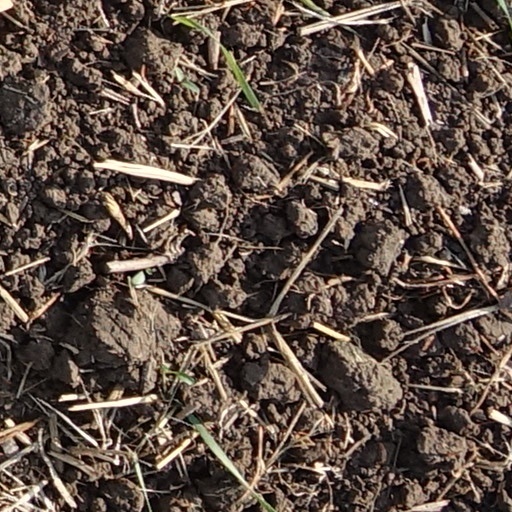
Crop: wheat